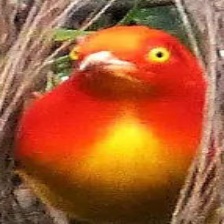
Species: FLAME BOWERBIRD
Scientific name: SERICULUS ARDENS